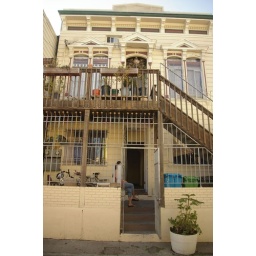
we live in the ground floor flat.